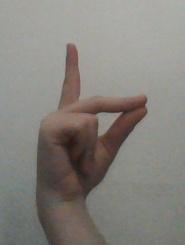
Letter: ta